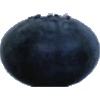
Label: blueberry